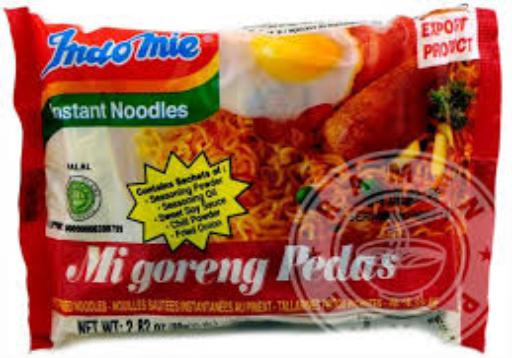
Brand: Indomie Mi goreng
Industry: Food